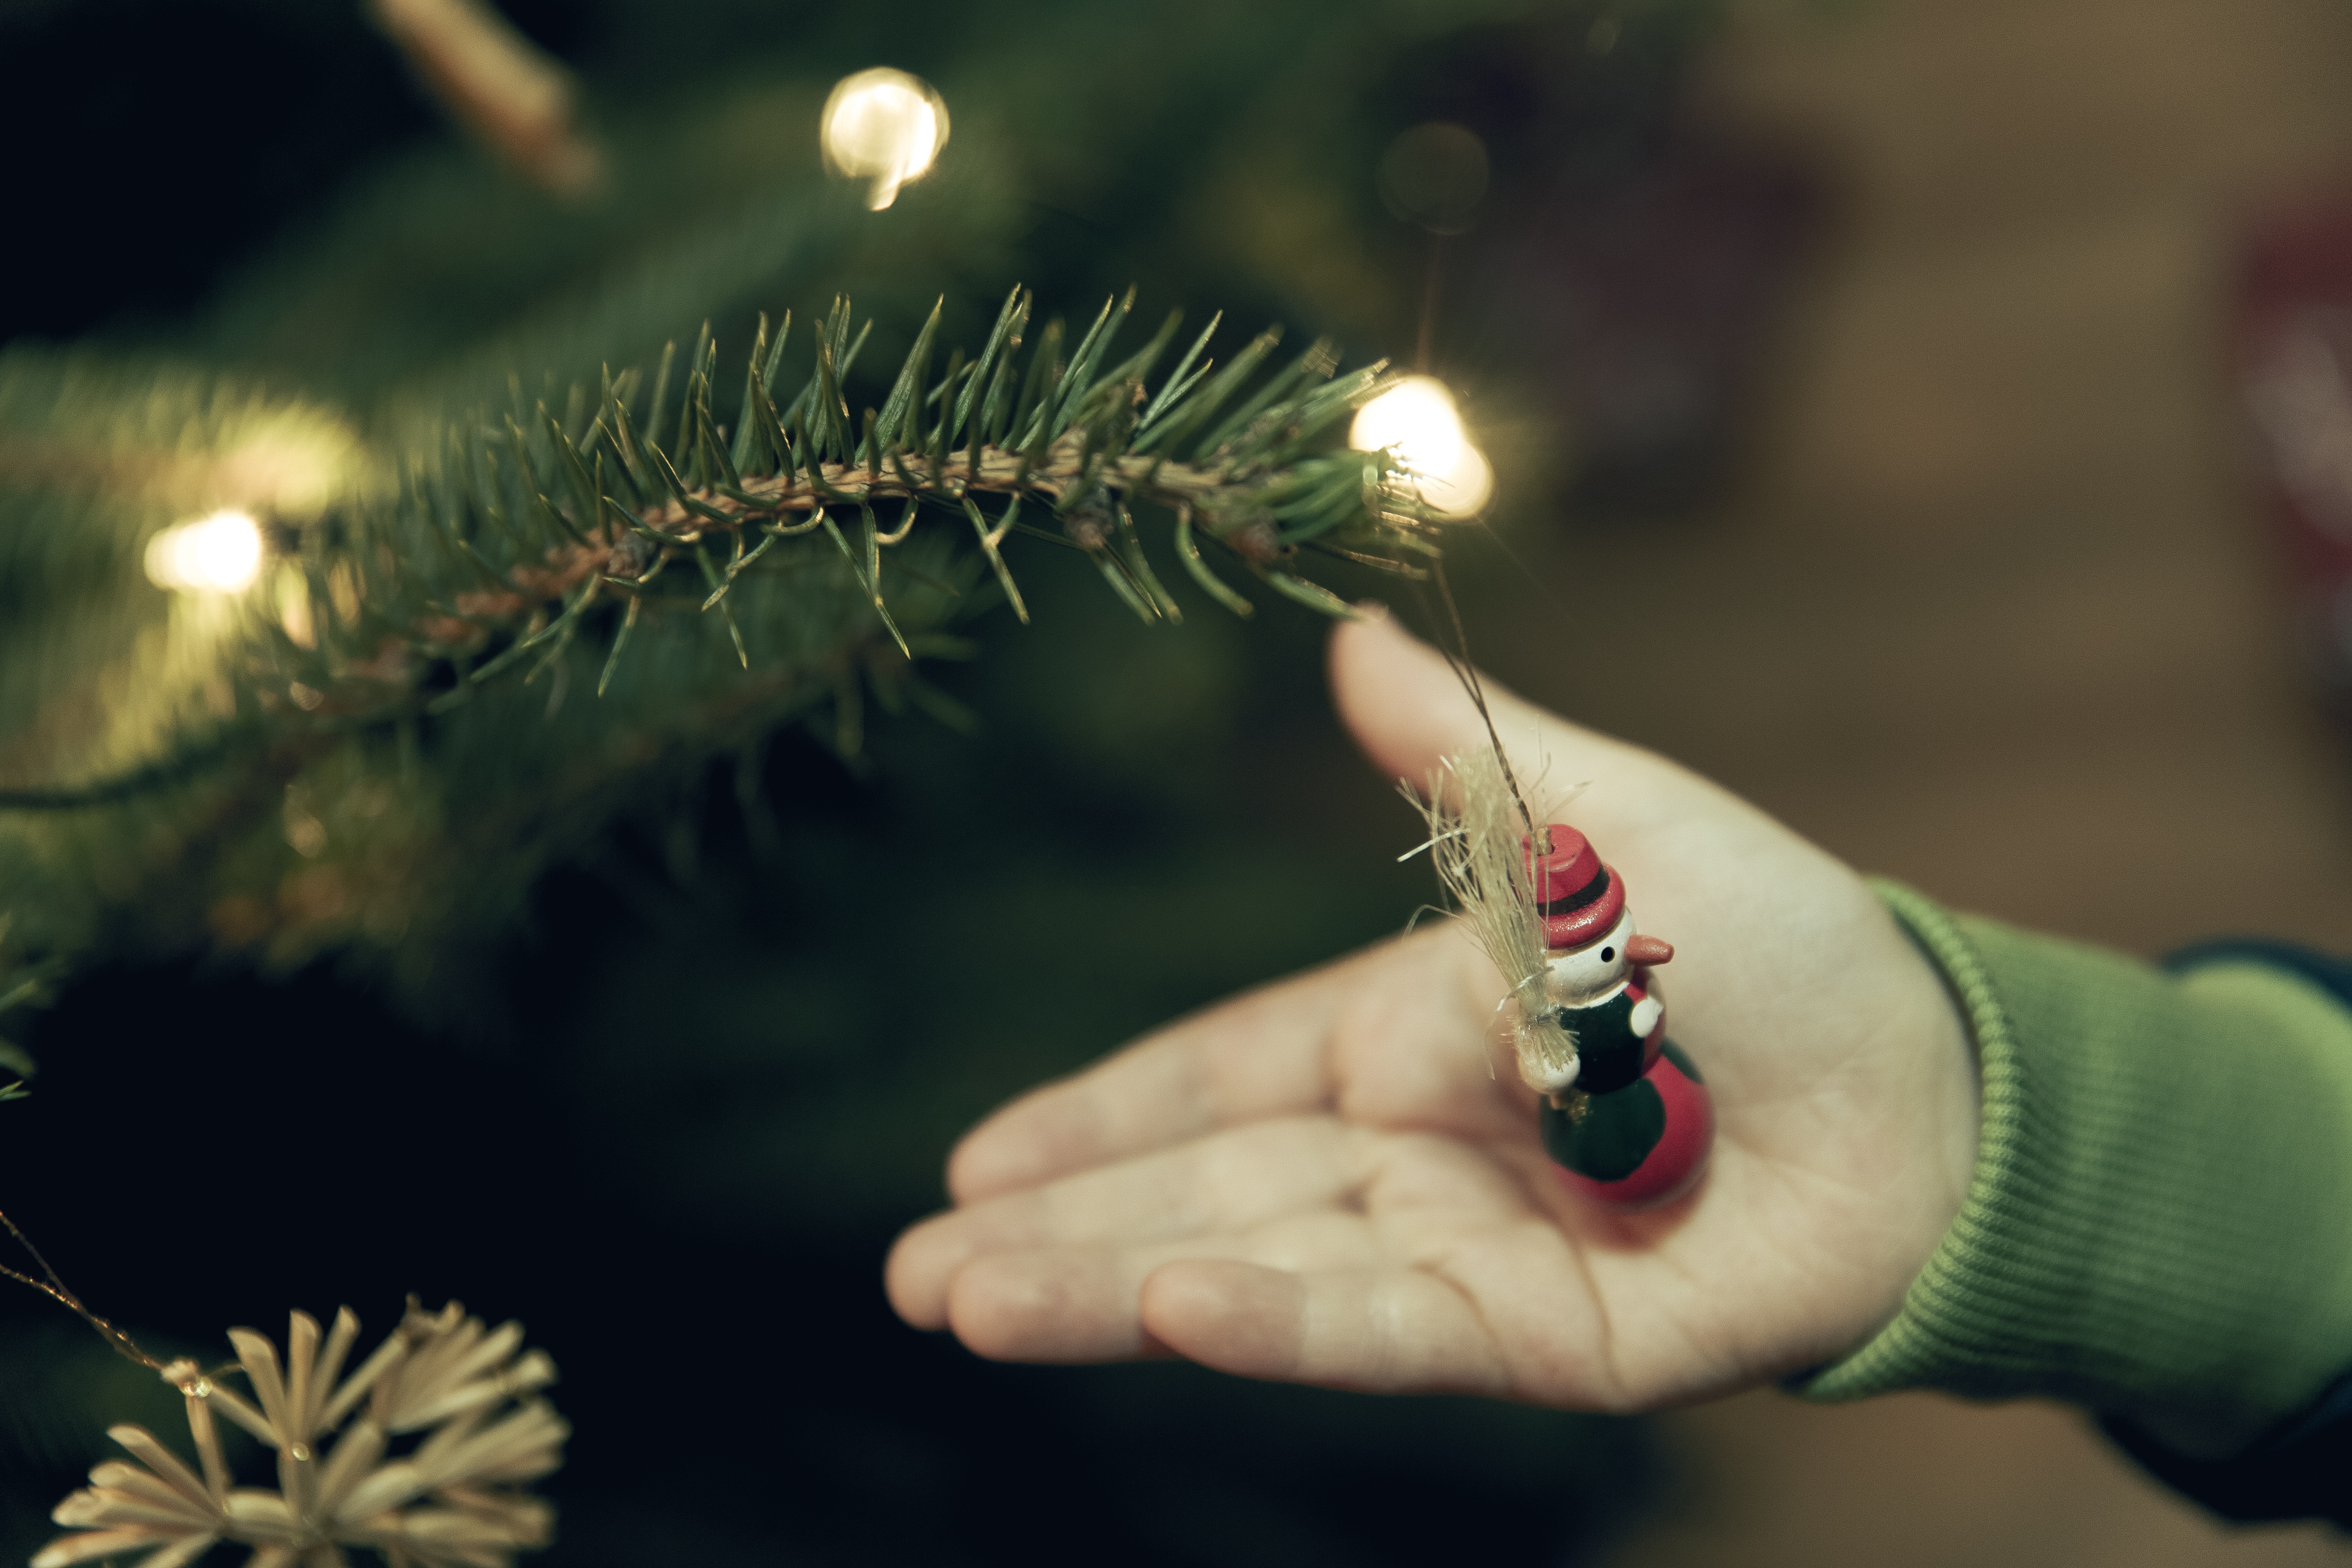
hand, tree, branch, winter, plant, photography, star, leaf, flower, decoration, green, insect, candle, christmas, christmas tree, caterpillar, deco, close up, advent, christmas decoration, jewellery, background, gold, decorated, festive decorations, santa claus, decorate, macro photography, christmas decorations, weihnachtsbaumschmuck, christmas ornaments, tree decorations, strohstern, christbaumdeko, moths and butterflies